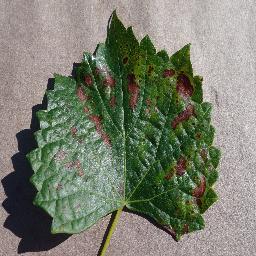
Label: Grape___Esca_(Black_Measles)